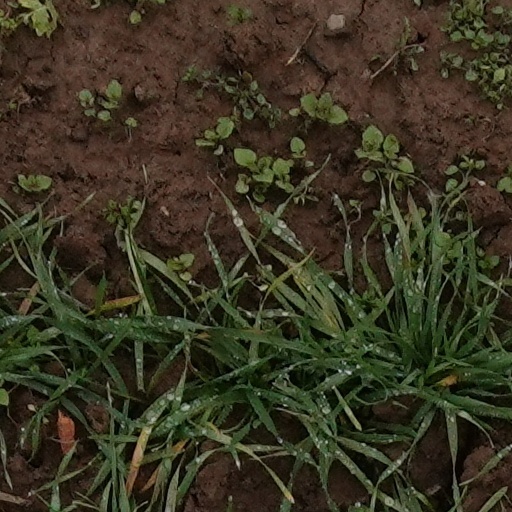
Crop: wheat